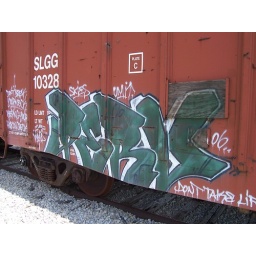
Some neat graffiti on a train car parked in Quincy, Ohio.